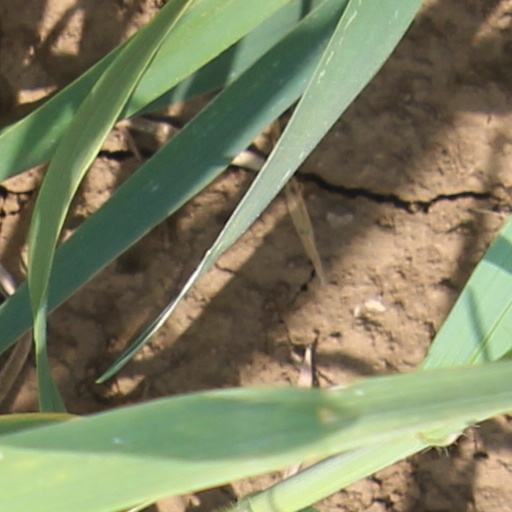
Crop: wheat